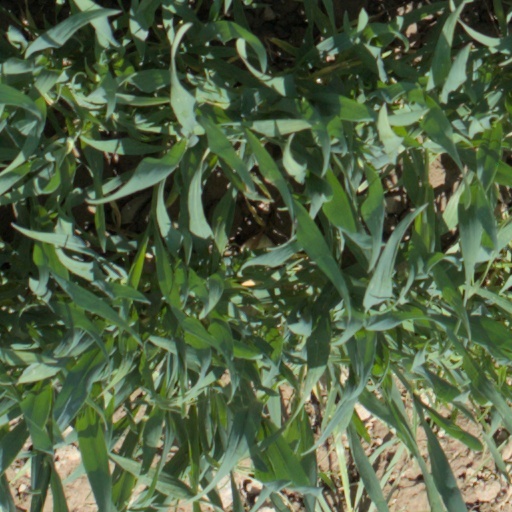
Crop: wheat